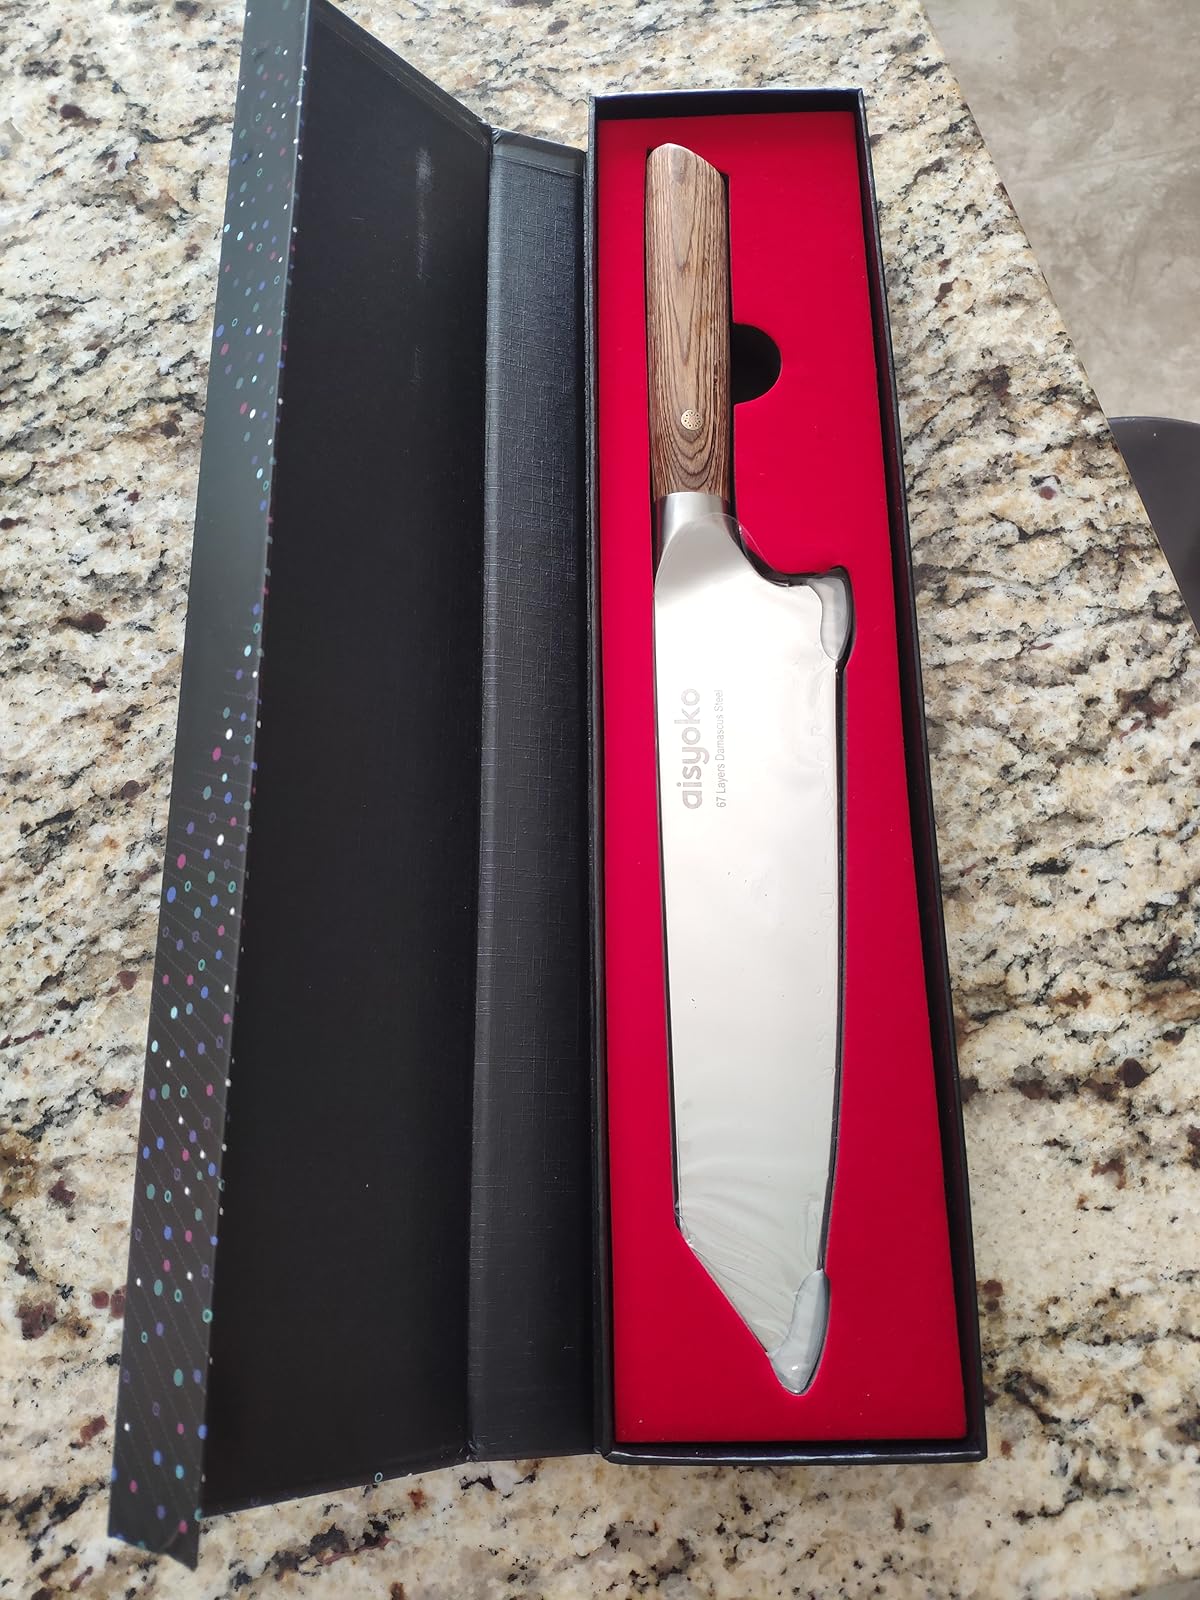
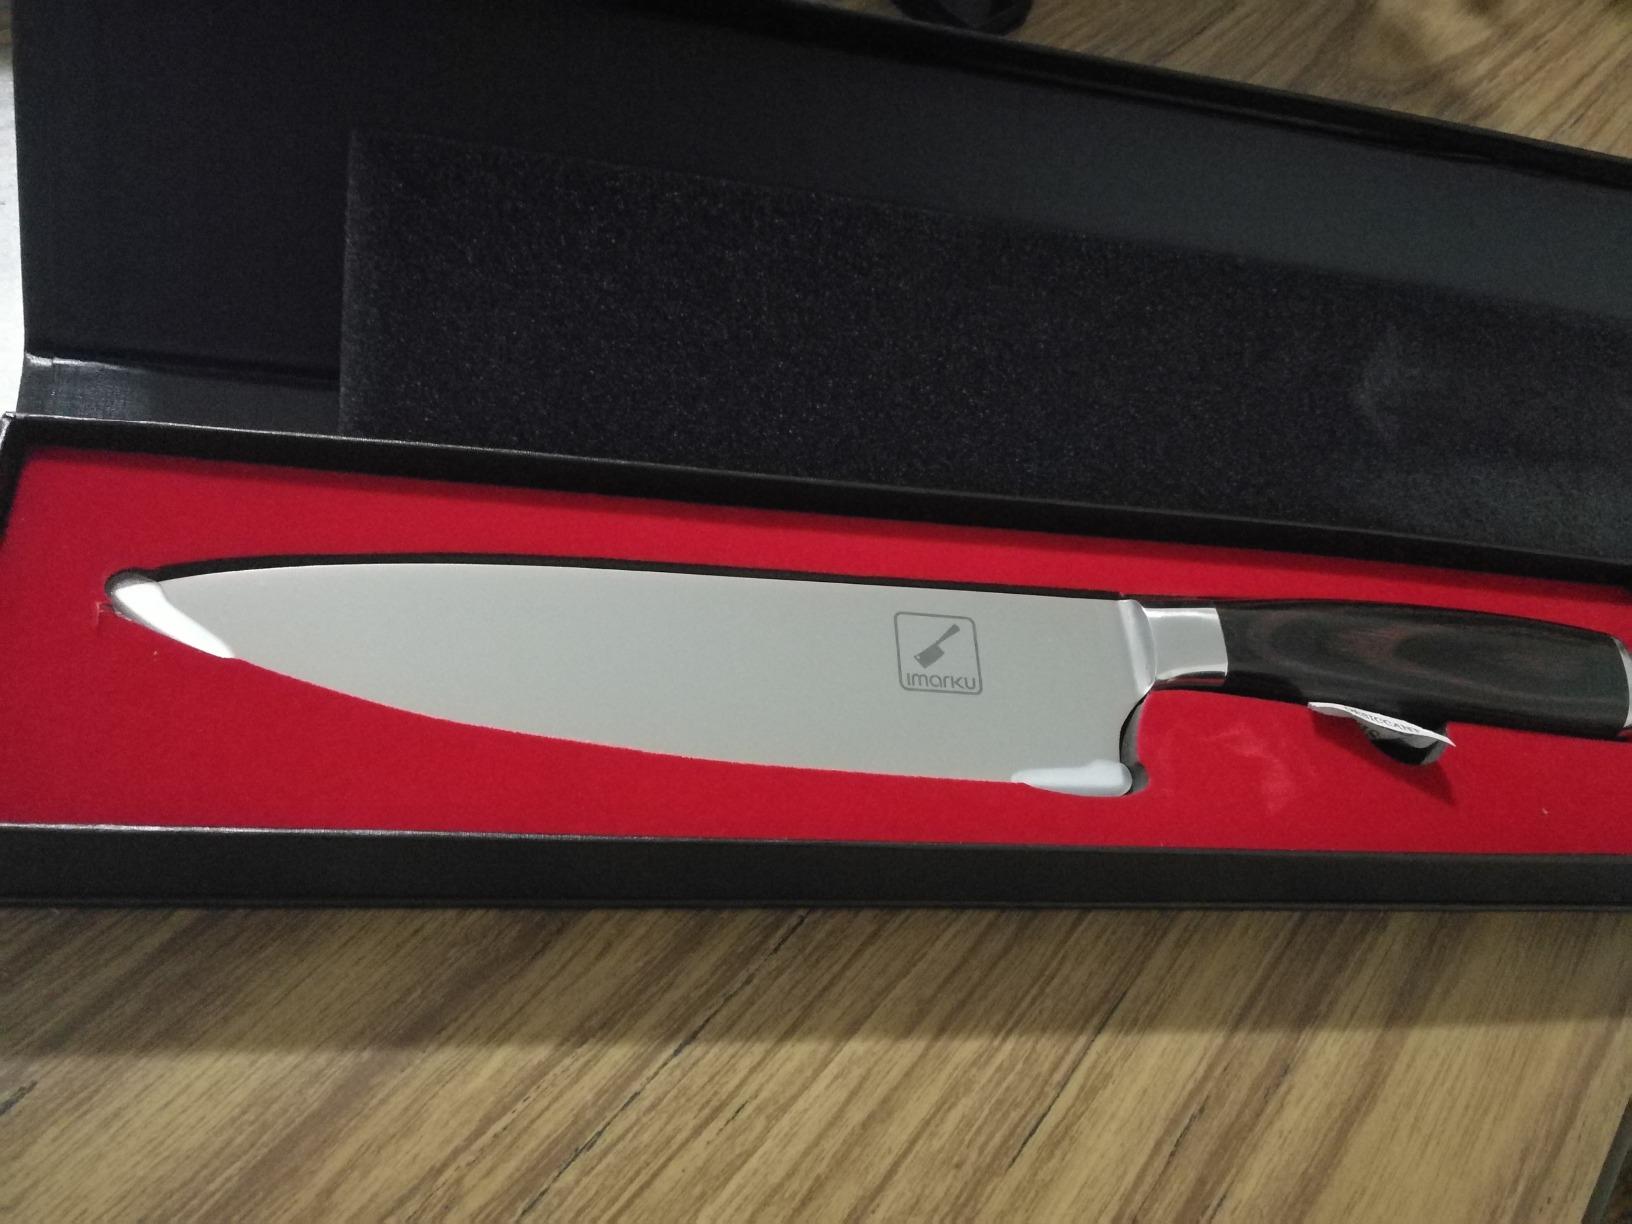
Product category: items_knife
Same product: no